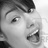
Emotion: happy